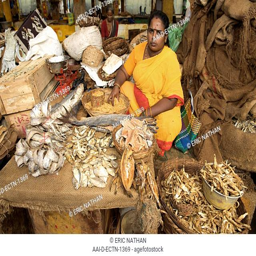
interior of the fish market .